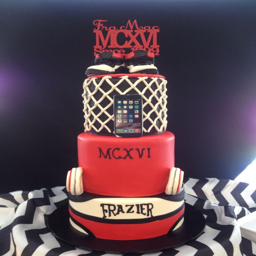
black and red birthday cake .